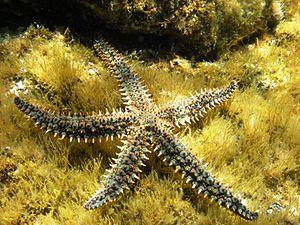
L'Étoile de mer glaciaire est une espèce d'étoile de mer du genre Marthasterias, de la famille des Asteriidae.